Turkey–Ukraine relations

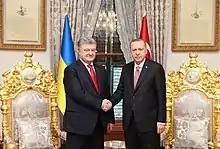
Ukrainian President Petro Poroshenko meeting with Turkish President Recep Tayyip Erdoğan in Istanbul, 3 November 2018

Following the end of 2015, Turkey and Ukraine experienced closer relations as a result of both countries increasingly strained relationship with Russia. On 20 August 2016 Turkish President Recep Tayyip Erdoğan told his Ukrainian counterpart Petro Poroshenko that Turkey would not recognize the 2014 Russian annexation of Crimea; calling it "Crimea's occupation". On 9 January 2017 Turkey's Foreign Minister Mevlüt Çavuşoğlu stated "We support the territorial integrity of Ukraine and Georgia. We do not recognize the annexation of the lands of Ukraine". Turkey's self-perception as the protective power of the Crimean Tatars also played a role in this. President Recep Tayyip Erdoğan stated in 2021: “Russia has usurped Crimea... Things cannot go on with a mentality of occupation.”